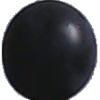
Label: blue_grape